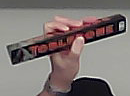
Product: toblerone_black